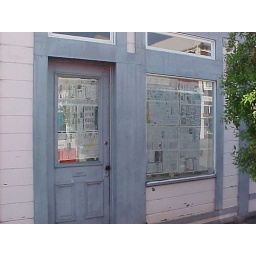
Maui News in the Ferndale California 452 Main street windows